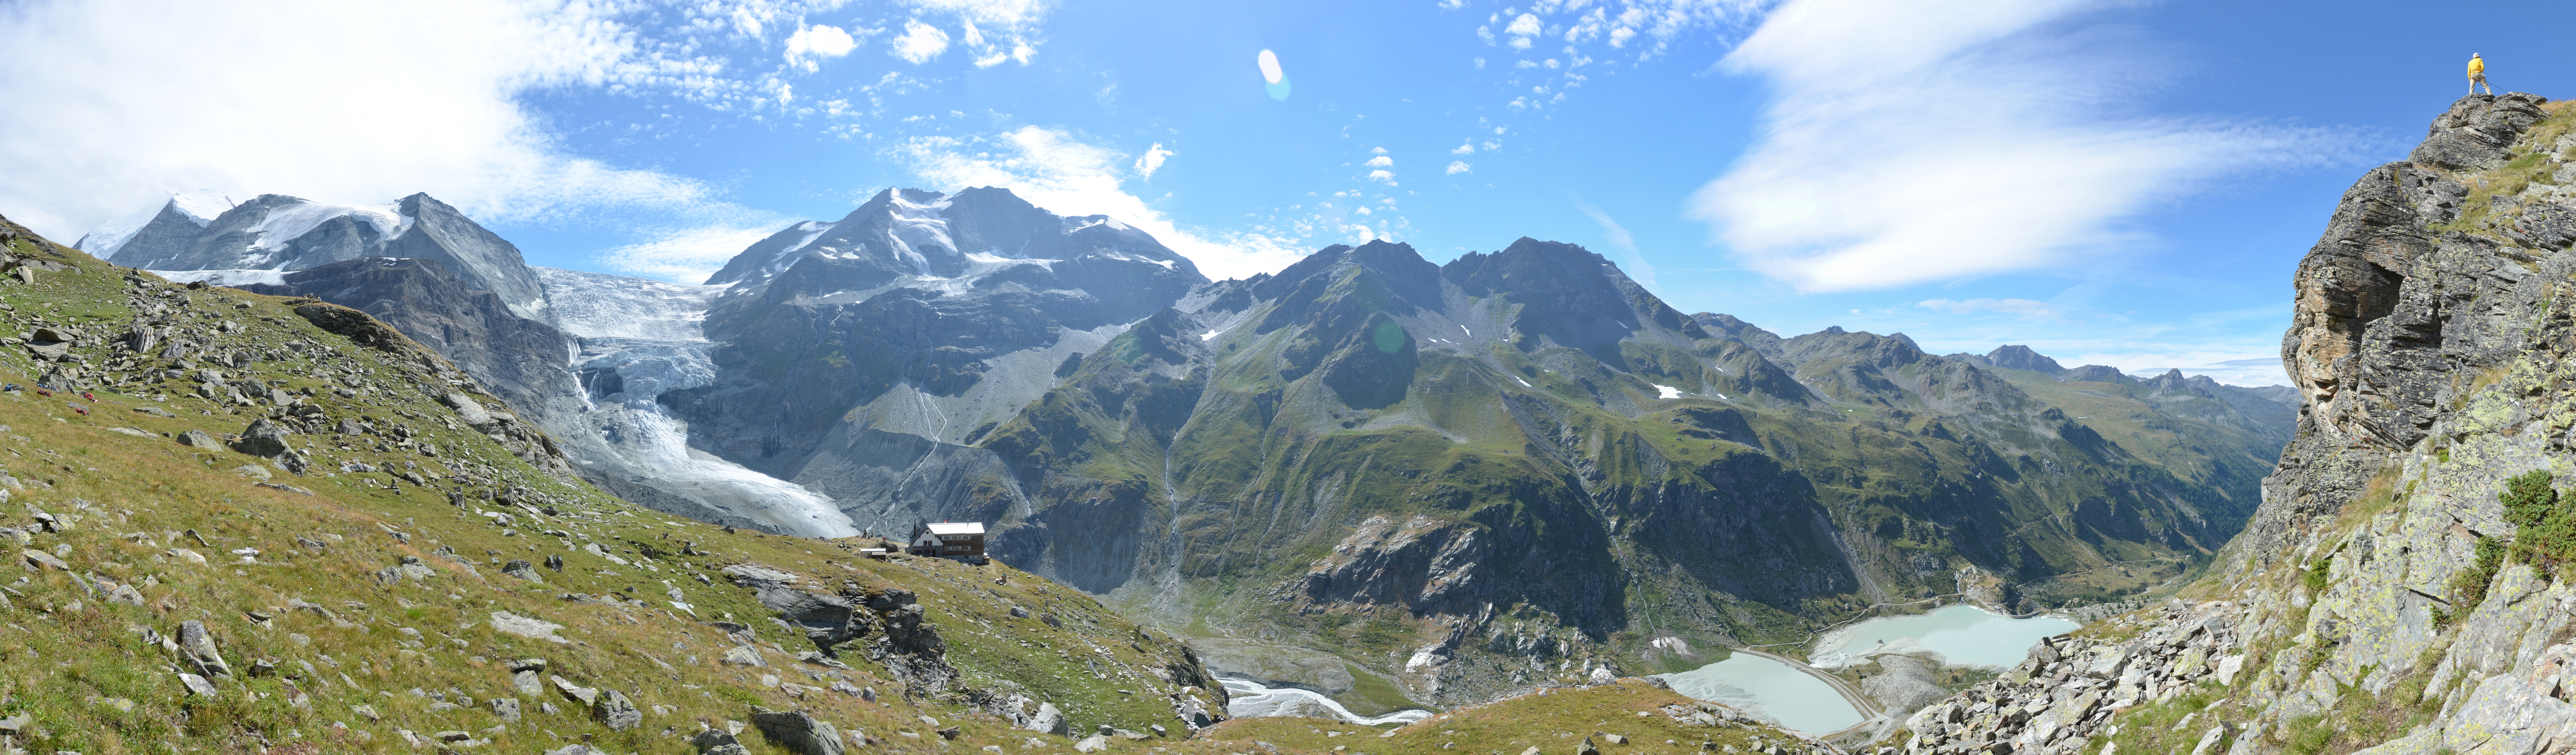
landscape, wilderness, walking, mountain, meadow, adventure, valley, mountain range, panorama, glacier, alpine, ridge, climb, mountain peak, massif, mountains, alps, ravine, plateau, switzerland, fell, cirque, landform, mountain pass, geographical feature, mountainous landforms, turtmannh tte cabin, turtmann valley